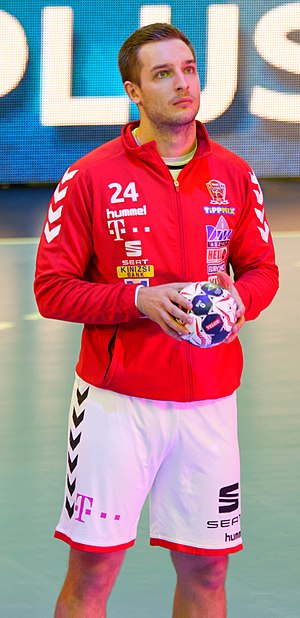
Gašper Marguč
Marguč i 2017
Gašper Marguč er en slovensk håndboldspiller som spiller i MVM Veszprém KC og for Sloveniens herrerhåndboldlandshold.